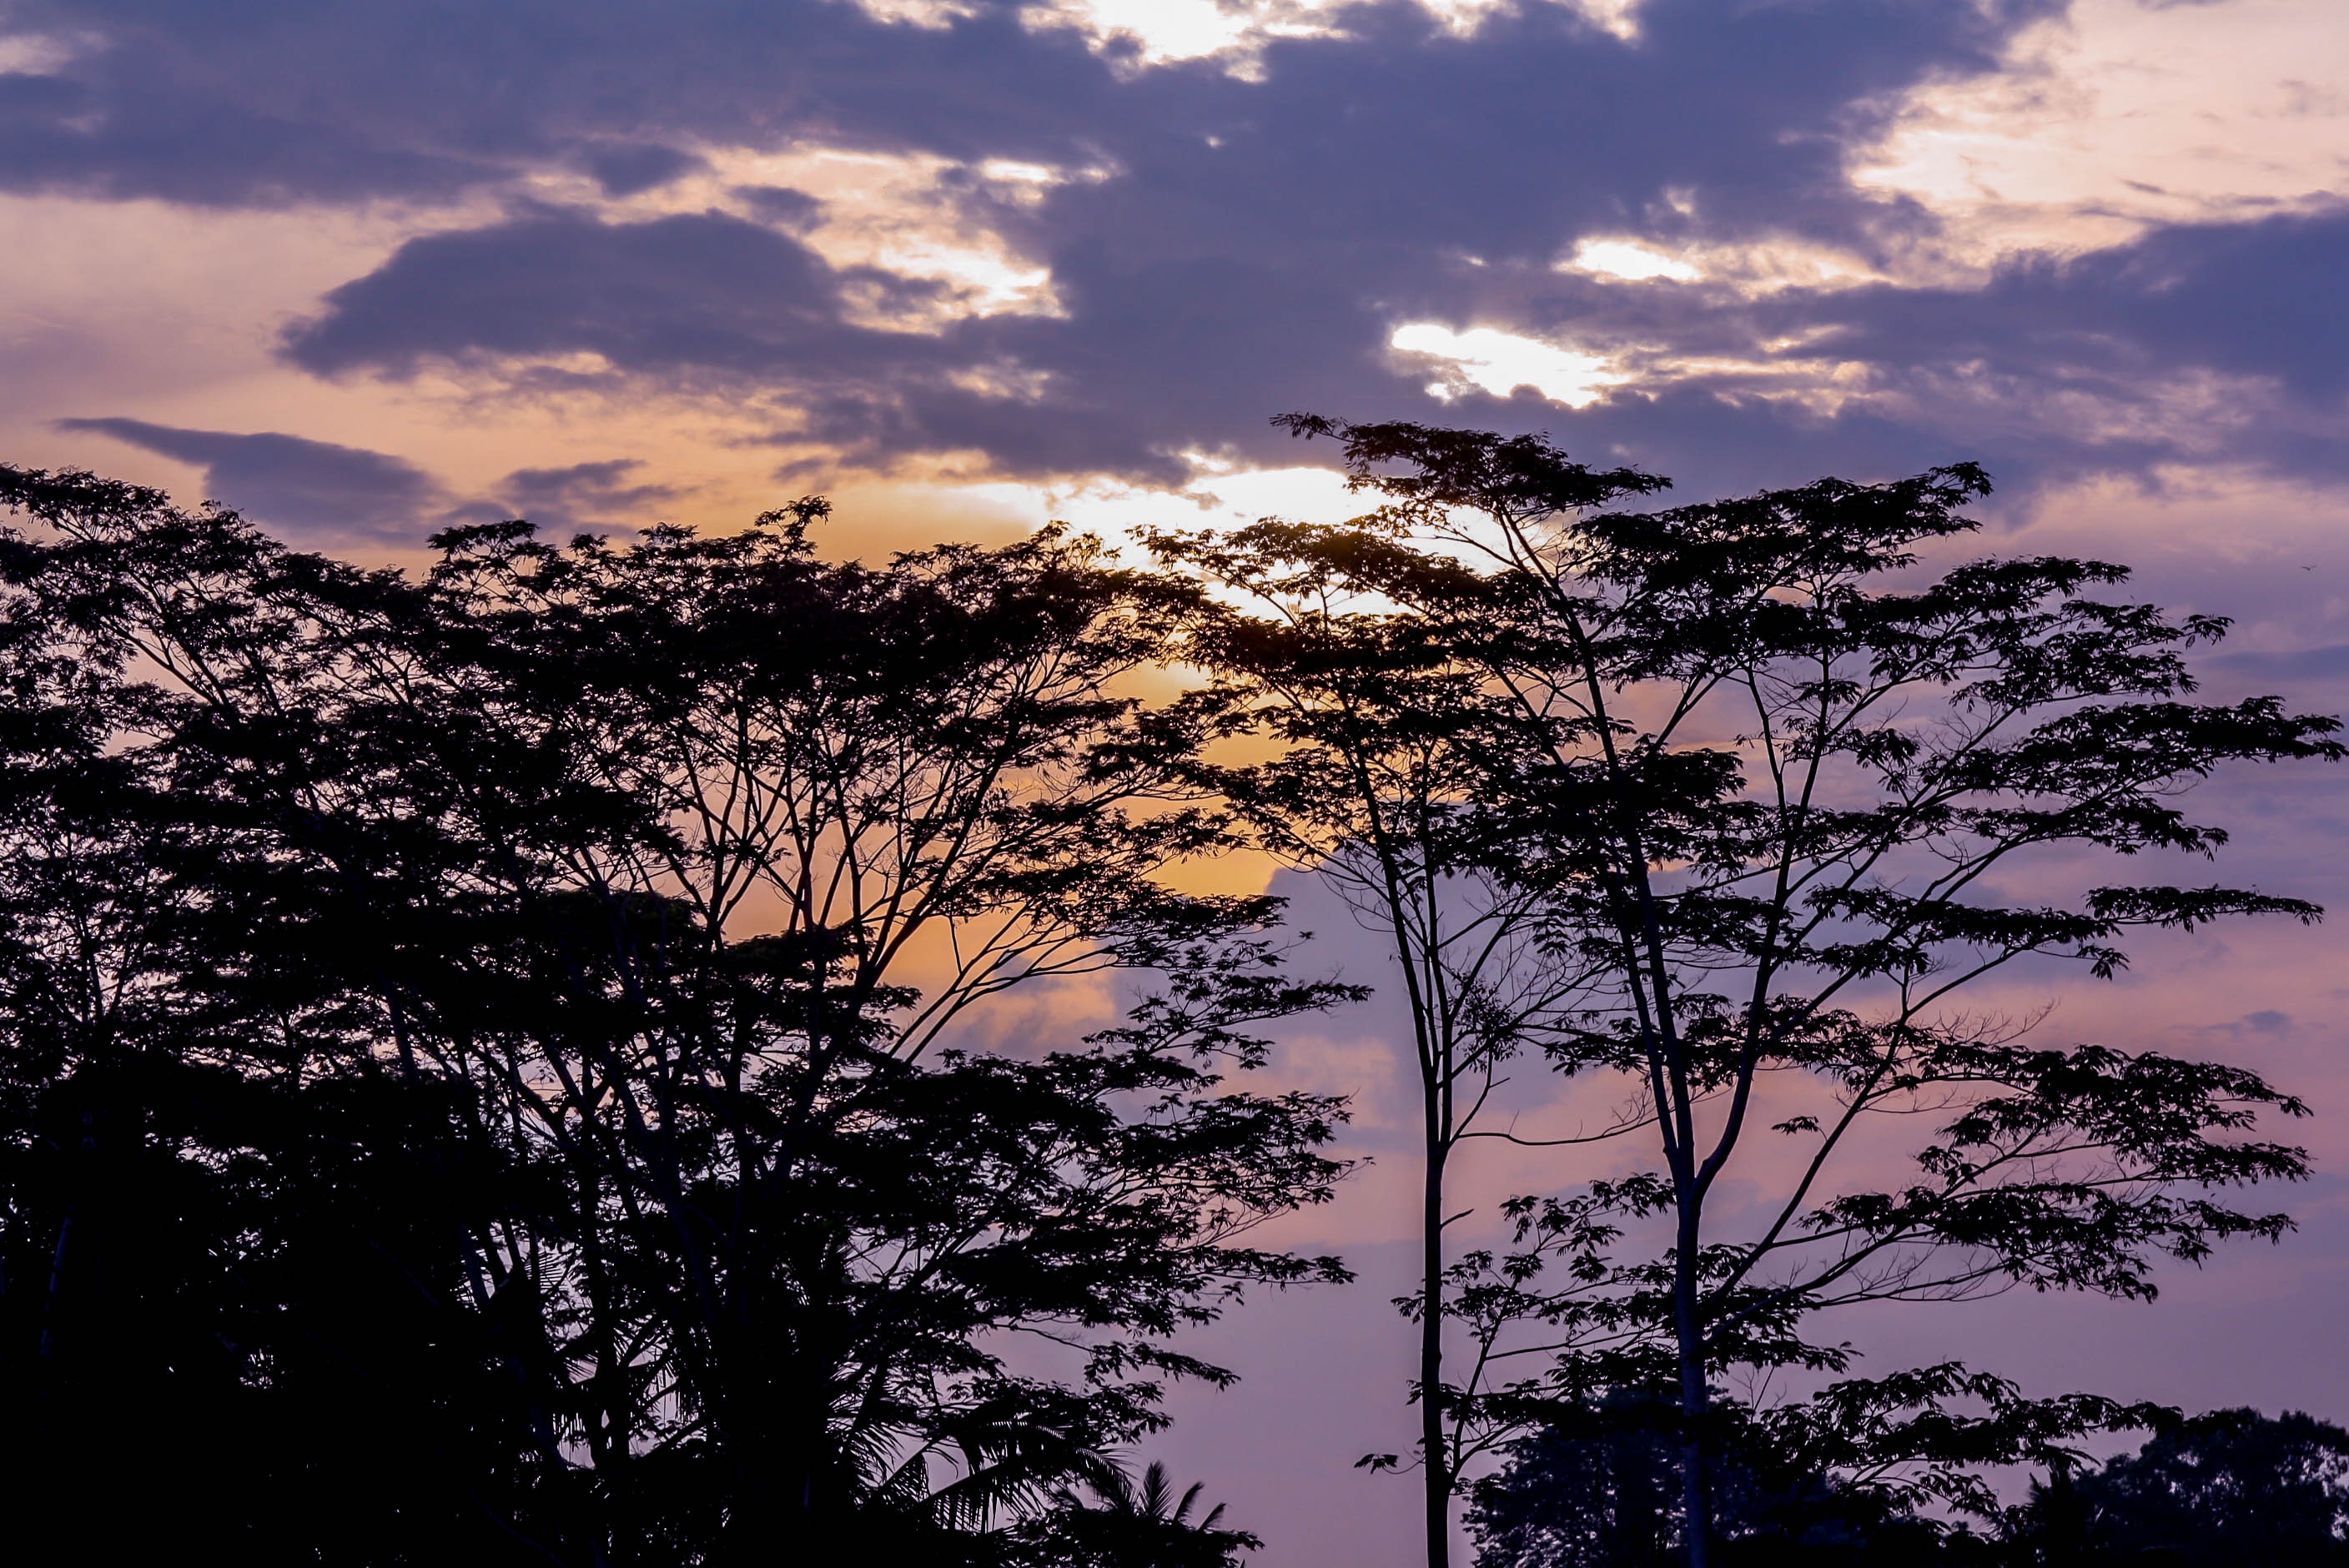
landscape, tree, nature, horizon, branch, cloud, plant, sky, sunrise, sunset, sunlight, morning, dawn, atmosphere, dusk, evening, trees, exotic, afterglow, meteorological phenomenon, atmospheric phenomenon, woody plant, red sky at morning